Jasthipalli

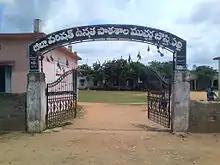
zpss on one fine day

Jasthipalli is a village in Kamepalli Mandal in the Khammam district in Telangana state of India. Jasthipalli is located nearly 26 km from its district headquarters Khammam. Jasthipalli is surrounded by Singareni Mandal towards the north, Dornakal Mandal towards the west, Garla Mandal towards the west, and Yellandu Mandal towards the north.